Stefano Bonaccini

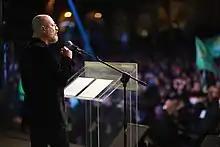
Bonaccini during a rally in Bologna on 7 December 2019

The centre-right proposed Senator Lucia Borgonzoni, member of the League (Lega) and former undersecretary to cultural activities in Giuseppe Conte's first government. The centre-right coalition included also Brothers of Italy (FdI), Forza Italia (FI) and Cambiamo! (C!).